Black Torch

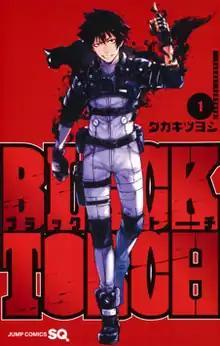
First volume cover, featuring Jiro Azuma (front) and Rago (back)

Black Torch (stylized in all caps) is a Japanese manga series written and illustrated by . It was serialized in Shueisha's monthly manga magazine "Jump Square" from December 2016 to March 2018, and later on the digital platform "Shōnen Jump+" from April to July 2018. Its chapters were compiled in five volumes. In North America, the manga was licensed for English release by Viz Media. An anime television series adaptation produced by 100studio has been announced.